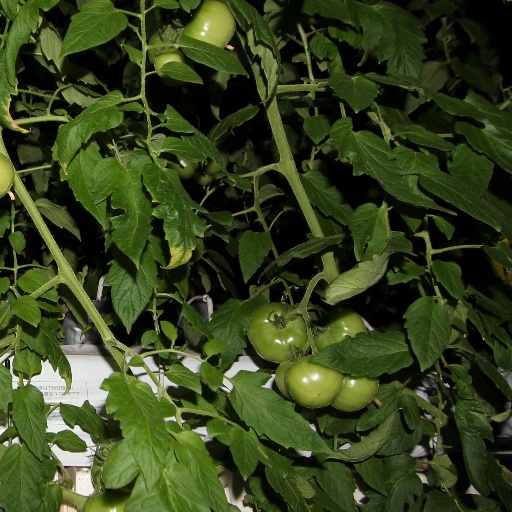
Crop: tomato